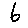
Label: 6